Tautiška giesmė

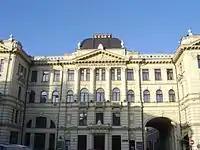
The building where the 1905 Seimas took place. It currently houses the National Philharmonic Society of Lithuania.

Before Kudirka's death, the first performance of the poem occurred in 1899 at a concert in St. Petersburg, Russia. The concert was conducted by Česlovas Sasnauskas and was attended by Lithuanians, which St. Petersburg had the largest population of at that time. The anthem was first performed in Lithuania during the Great Seimas of Vilnius on December 3, 1905.